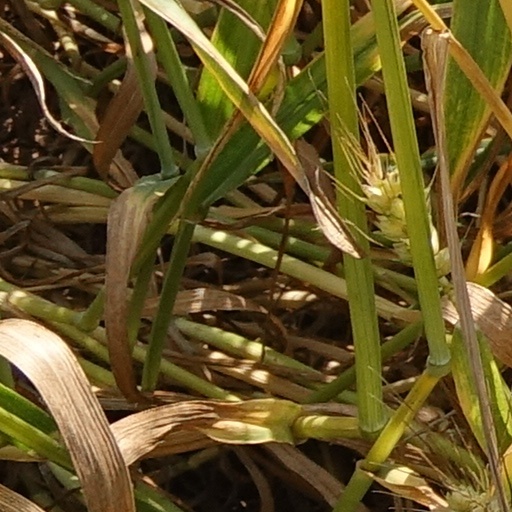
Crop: wheat